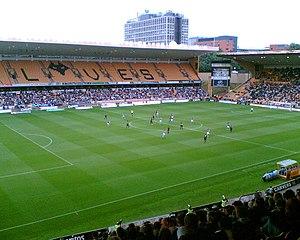
Le 2 septembre est le 245ᵉ jour de l'année du calendrier grégorien.
Le Molineux Stadium est un stade de football localisé à Wolverhampton. C'est l'enceinte du club des Wolverhampton Wanderers.